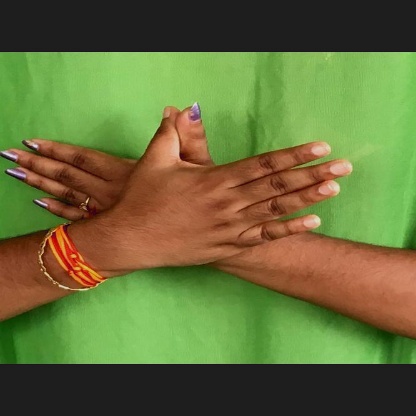
Mudra: Garuda